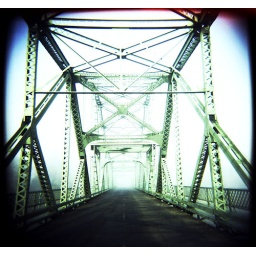
jibboom street bridge in fog, sacramento, ca. fuji RPH slide film cross-processed in C41.